Tomasz Schimscheiner

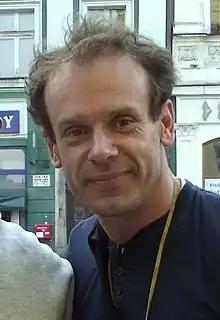
Tomasz Schimscheiner

Tomasz Schimscheiner (born 26 February 1967 in Kraków, Poland) is a Polish actor.